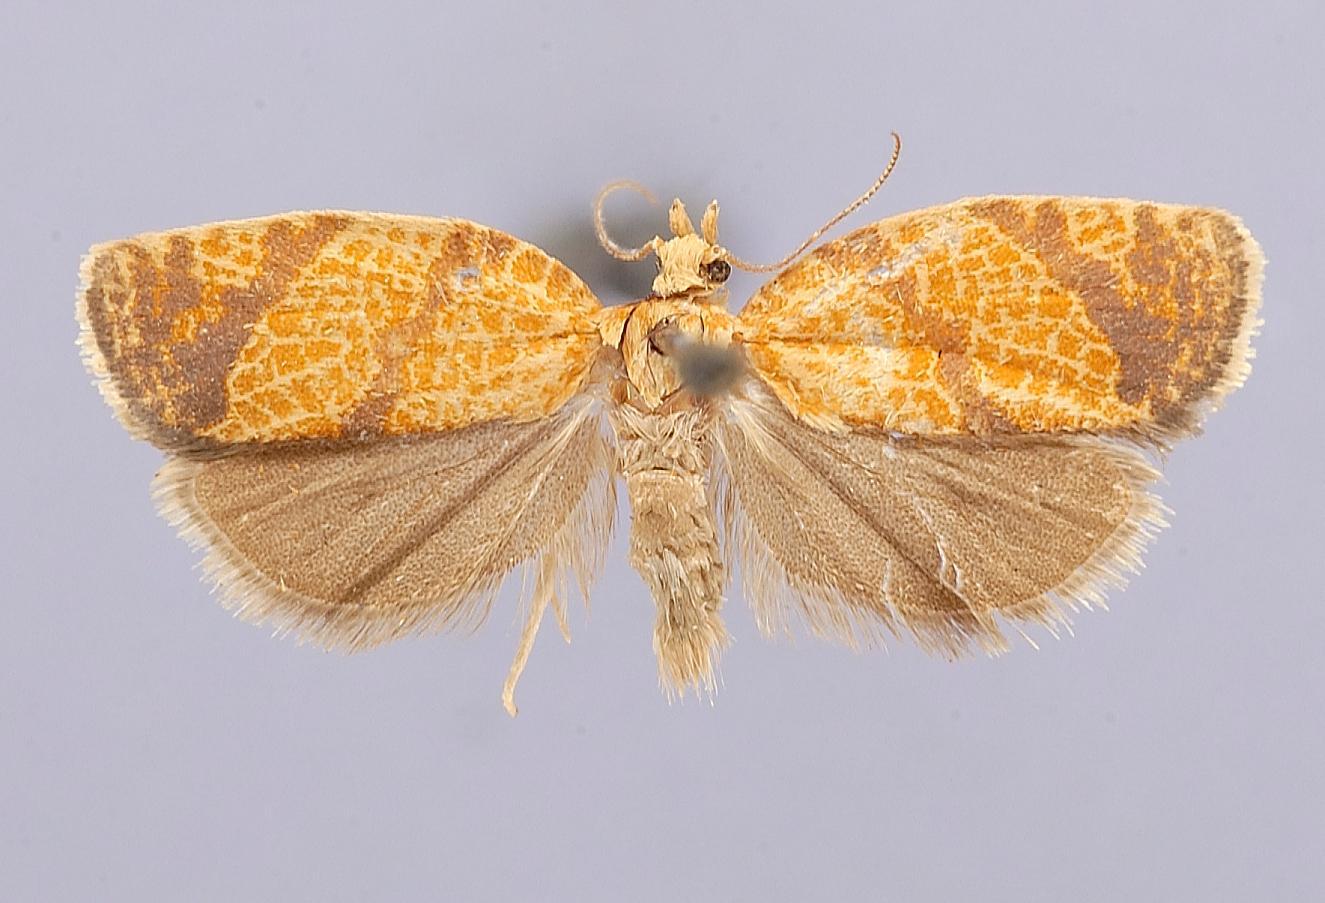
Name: Tortrix quadrifasciana
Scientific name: Tortrix quadrifasciana Fernald, 1882
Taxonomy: Animalia, Arthropoda, Insecta, Lepidoptera, Tortricidae
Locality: Maine, [Not Stated], Massachusetts, United States
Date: JUNE 25